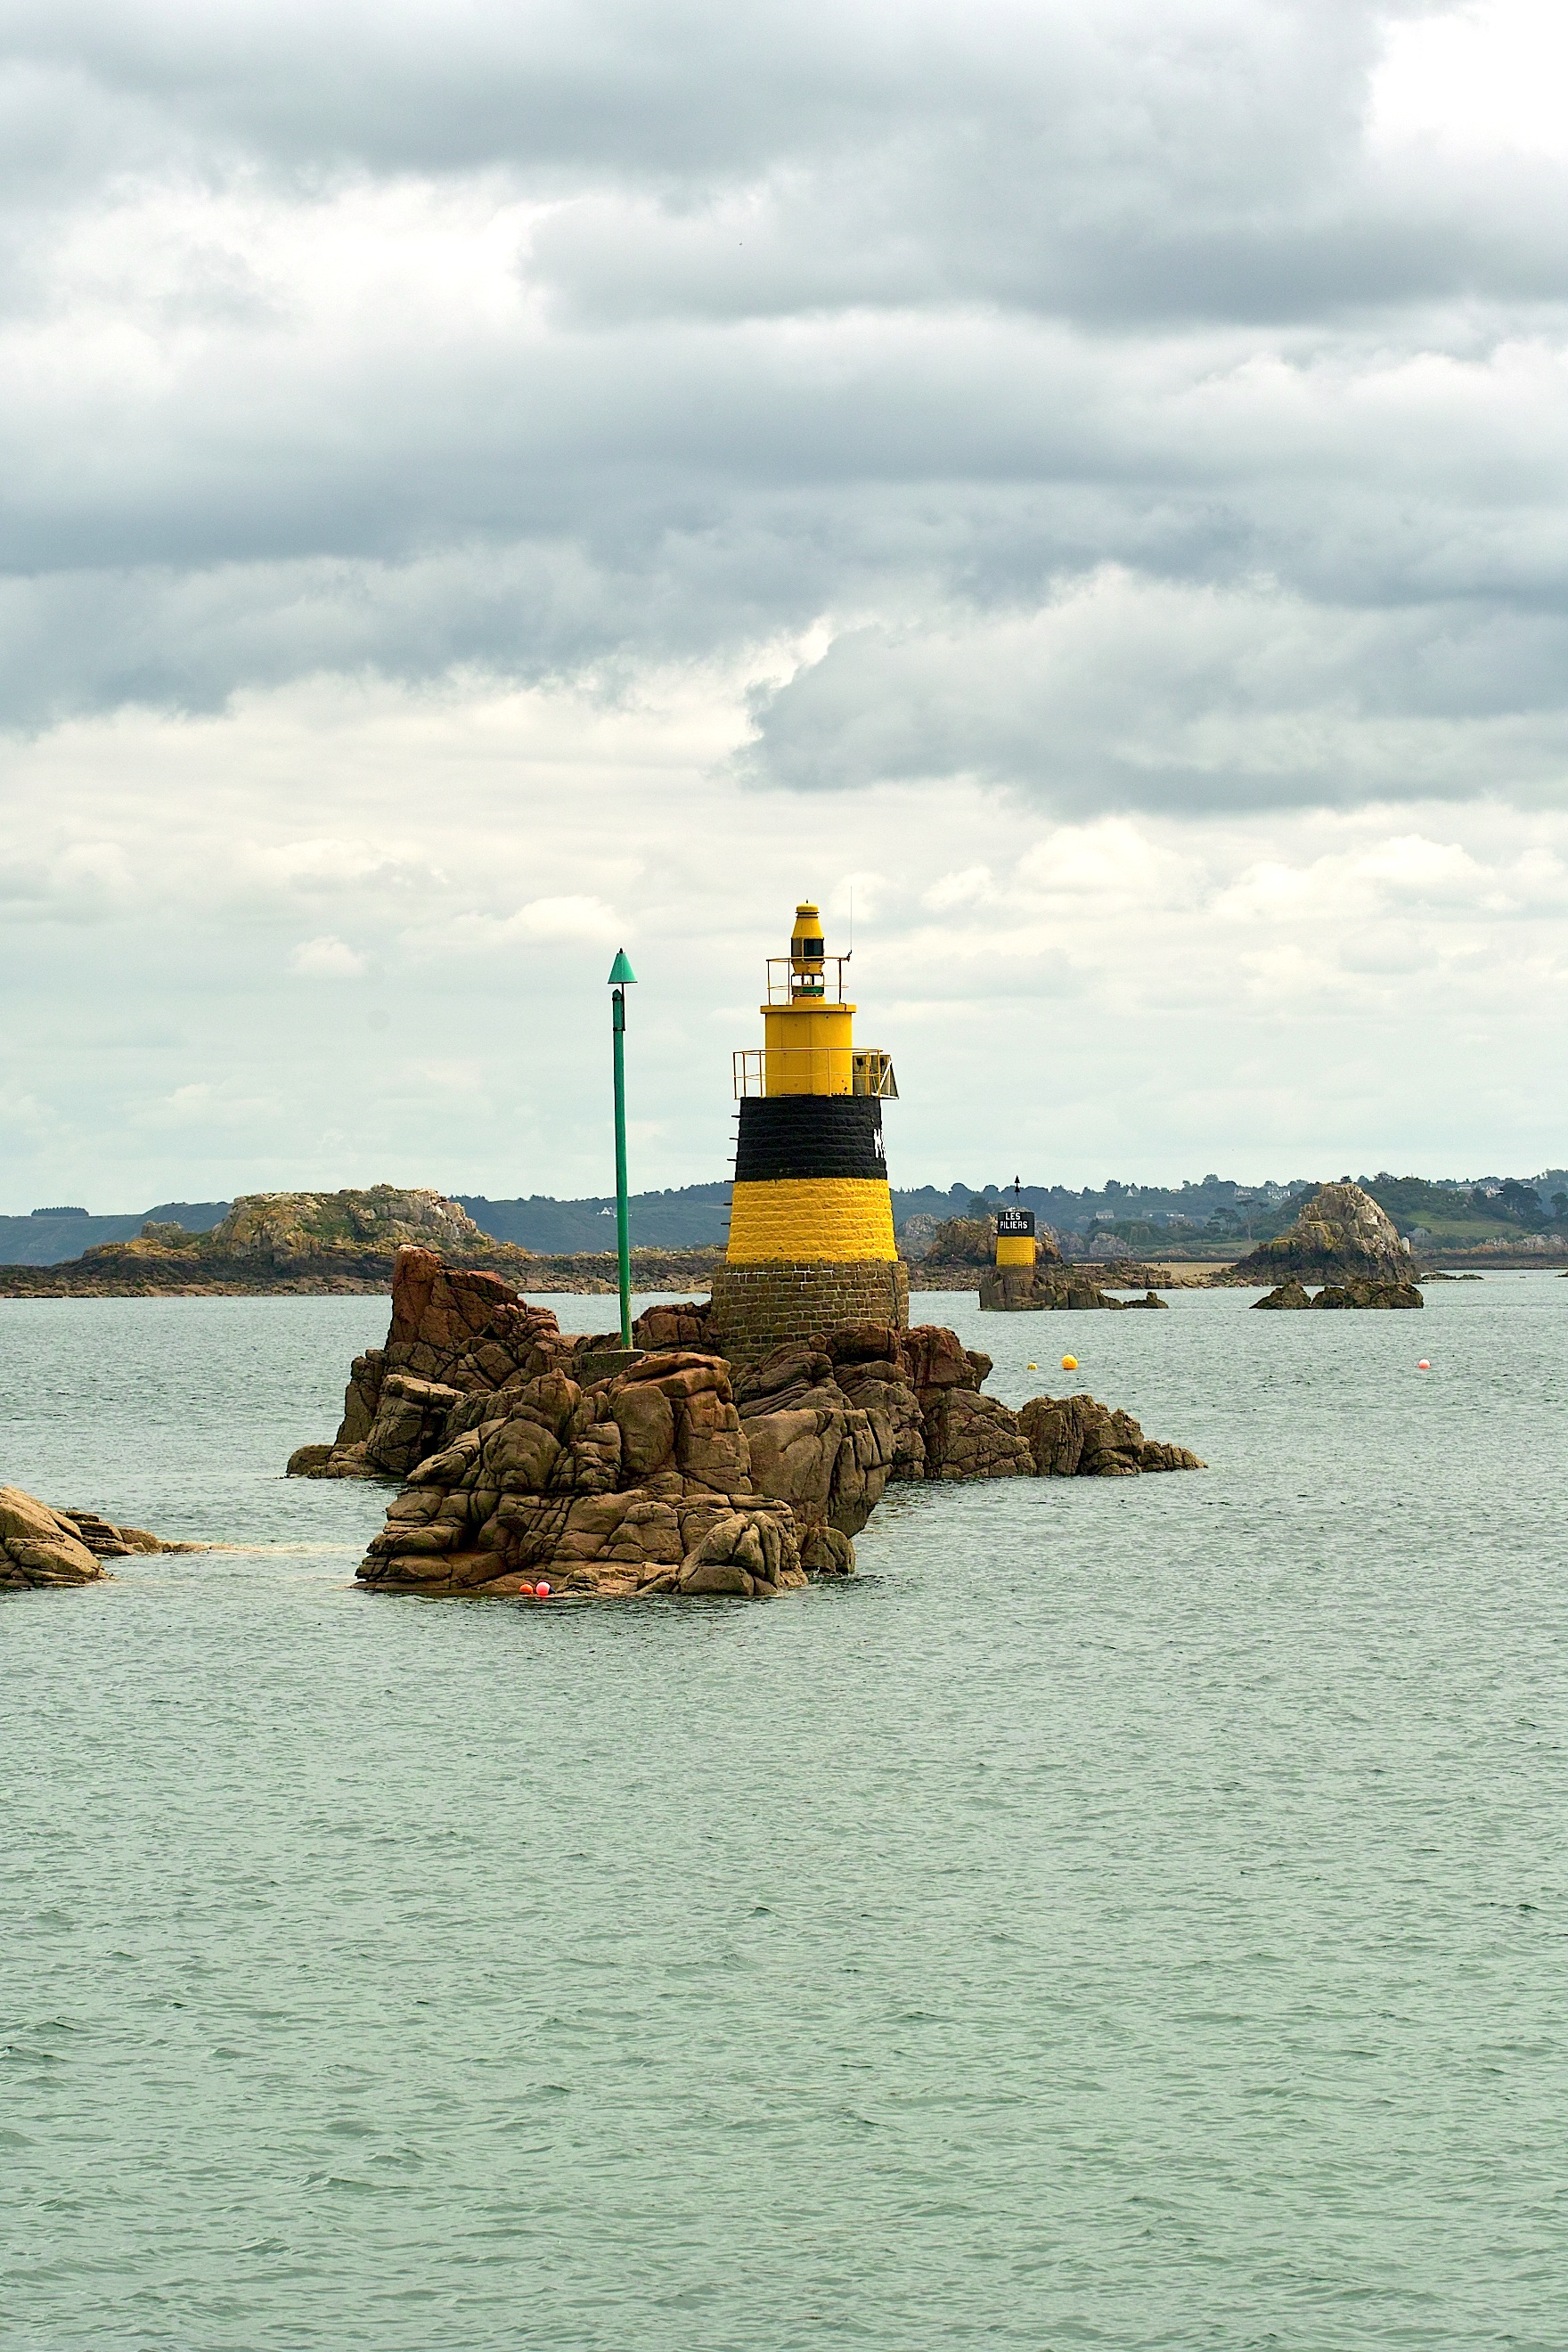
beach, landscape, sea, coast, tree, water, nature, sand, ocean, lighthouse, sky, boat, shore, panorama, vacation, travel, pine, wild, cove, vehicle, tower, bay, island, harbor, blue, port, rocks, waves, navigation, channel, side, ile, breakwater, cape, brittany, brehat island